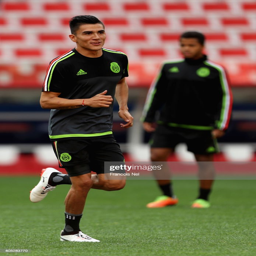
person in action during the training session .